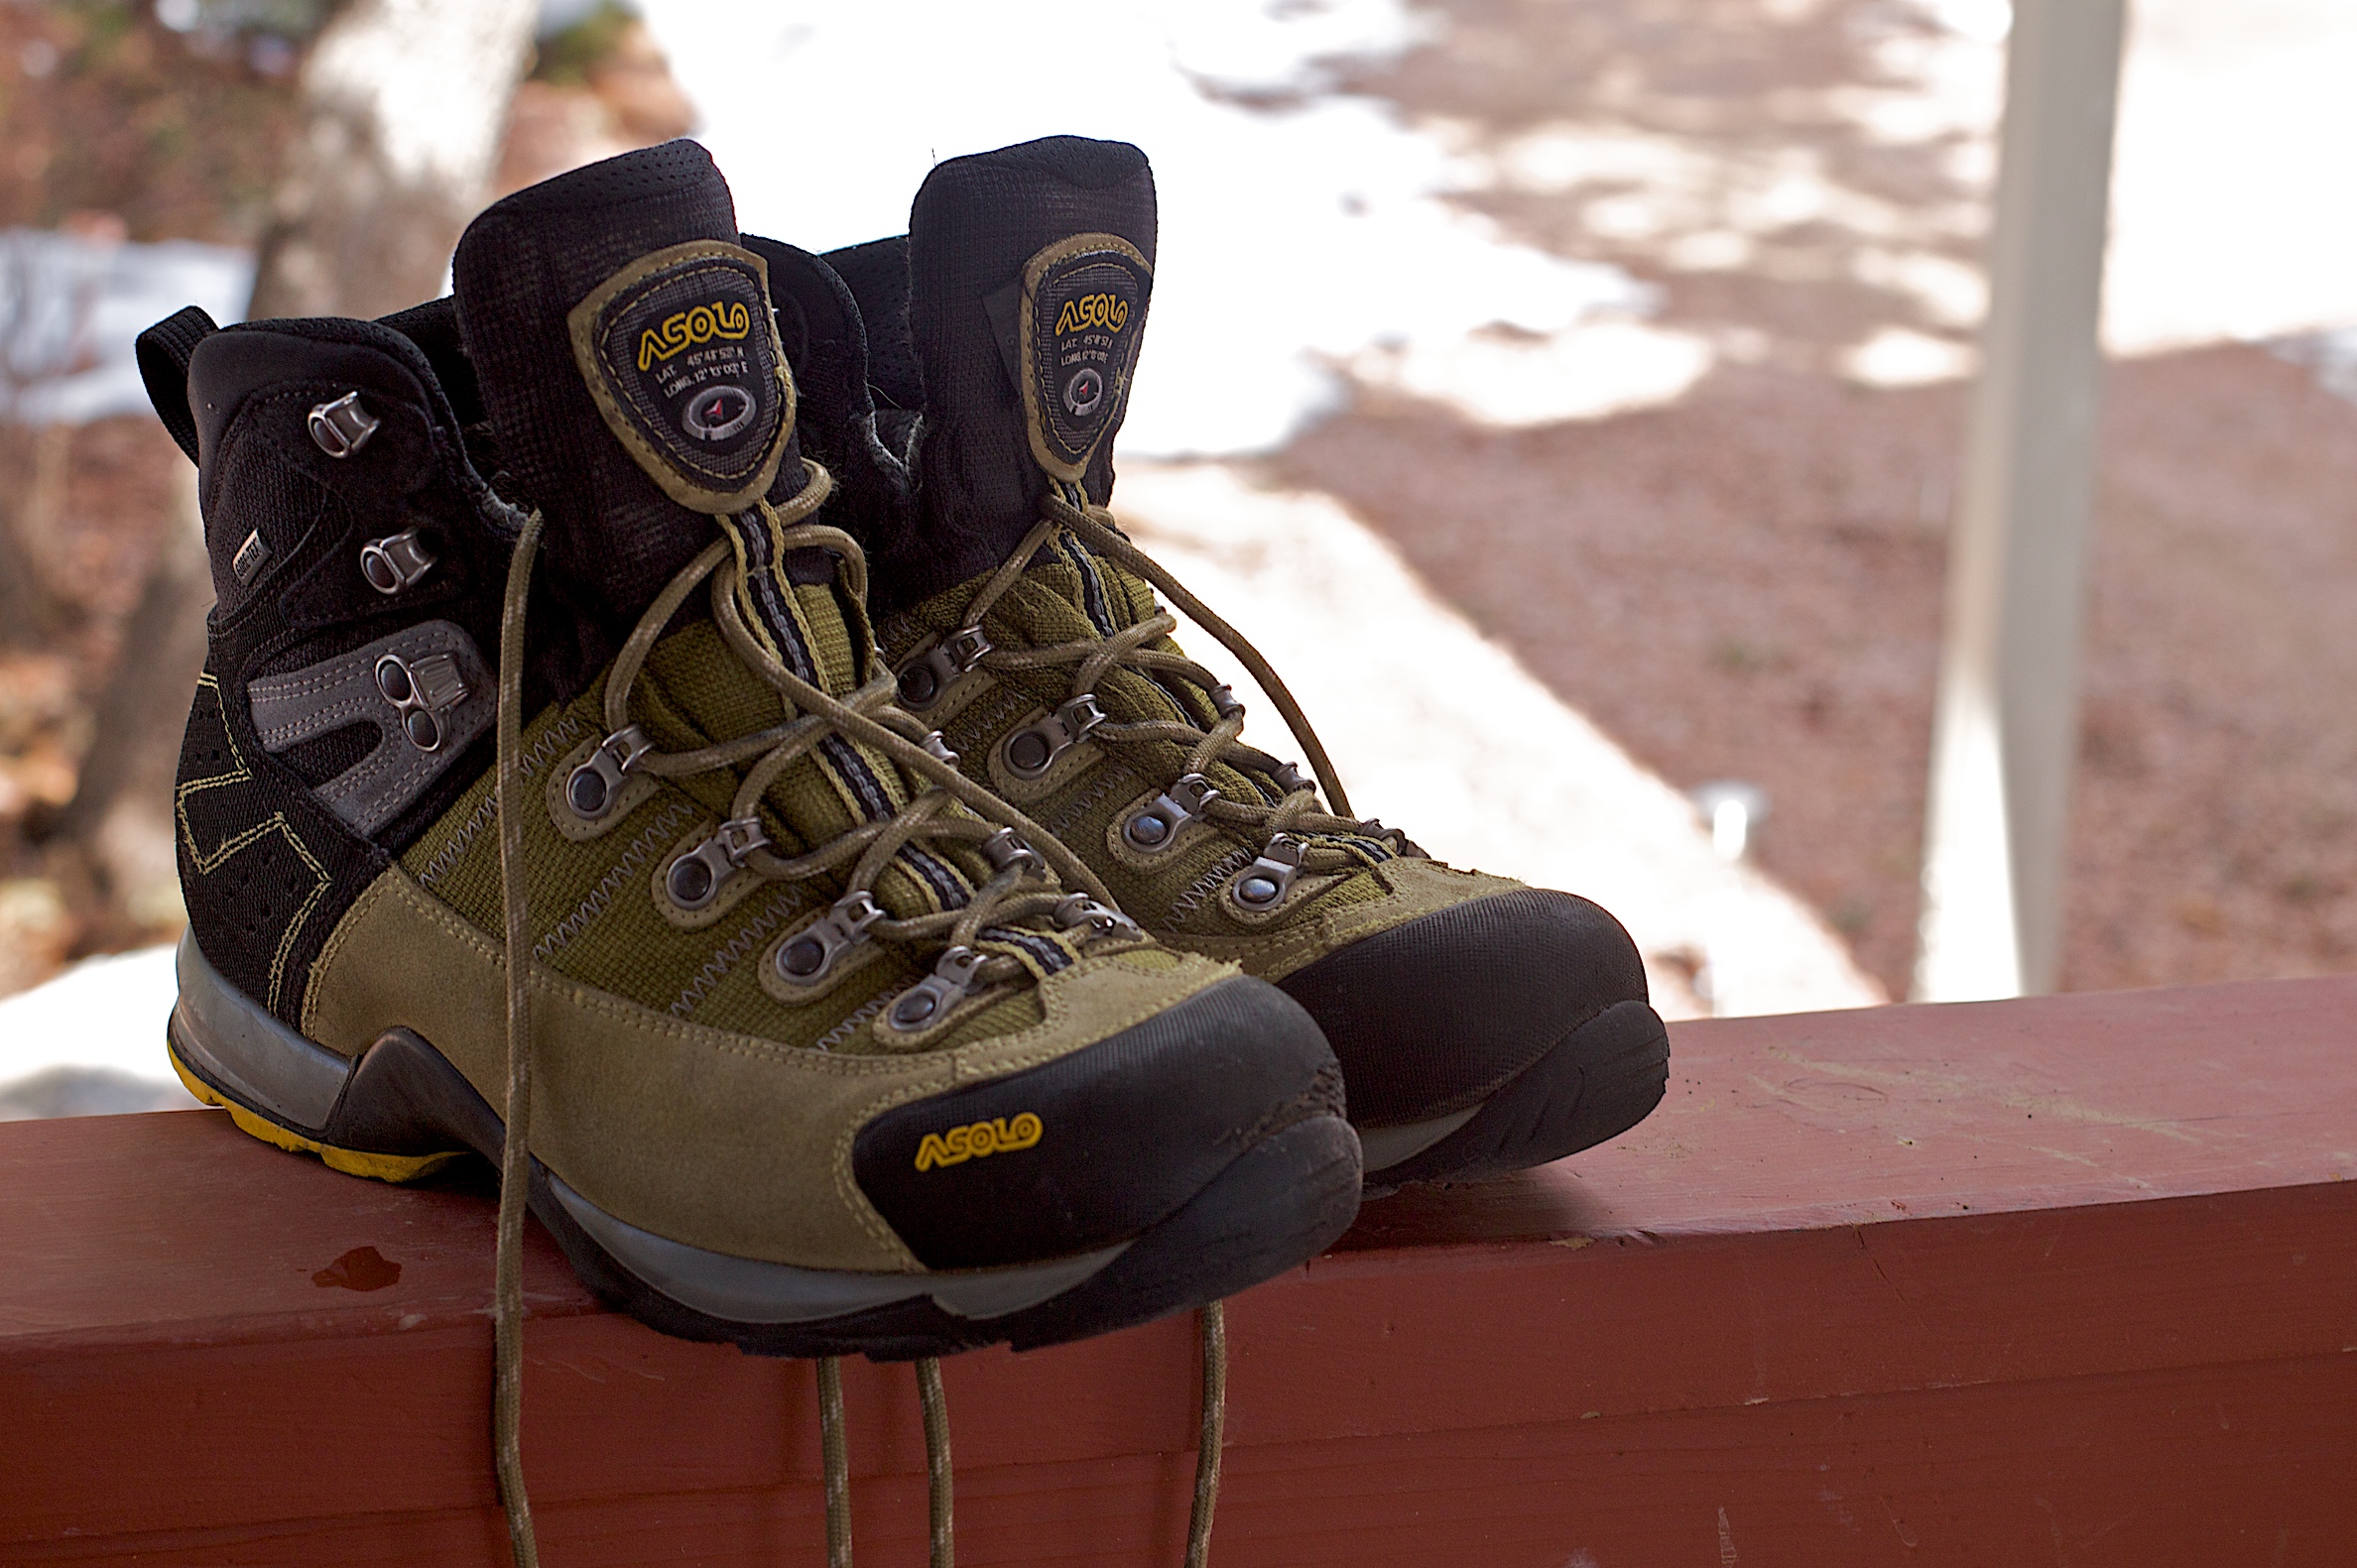
shoe, leather, boot, spring, brown, black, yellow, sneakers, footwear, plpconnectu, dailyshoot, outdoor shoe